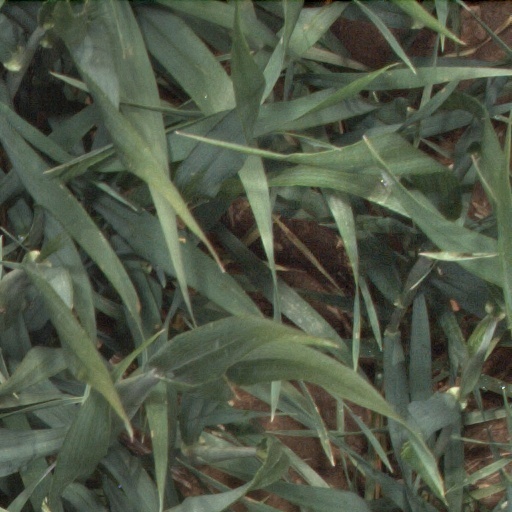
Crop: wheat